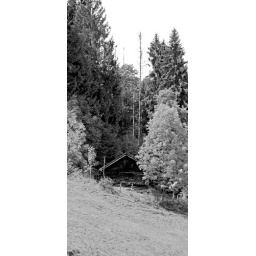
house embedded in the mountain